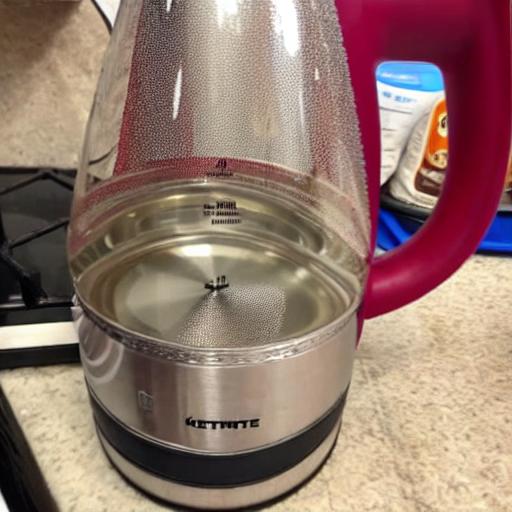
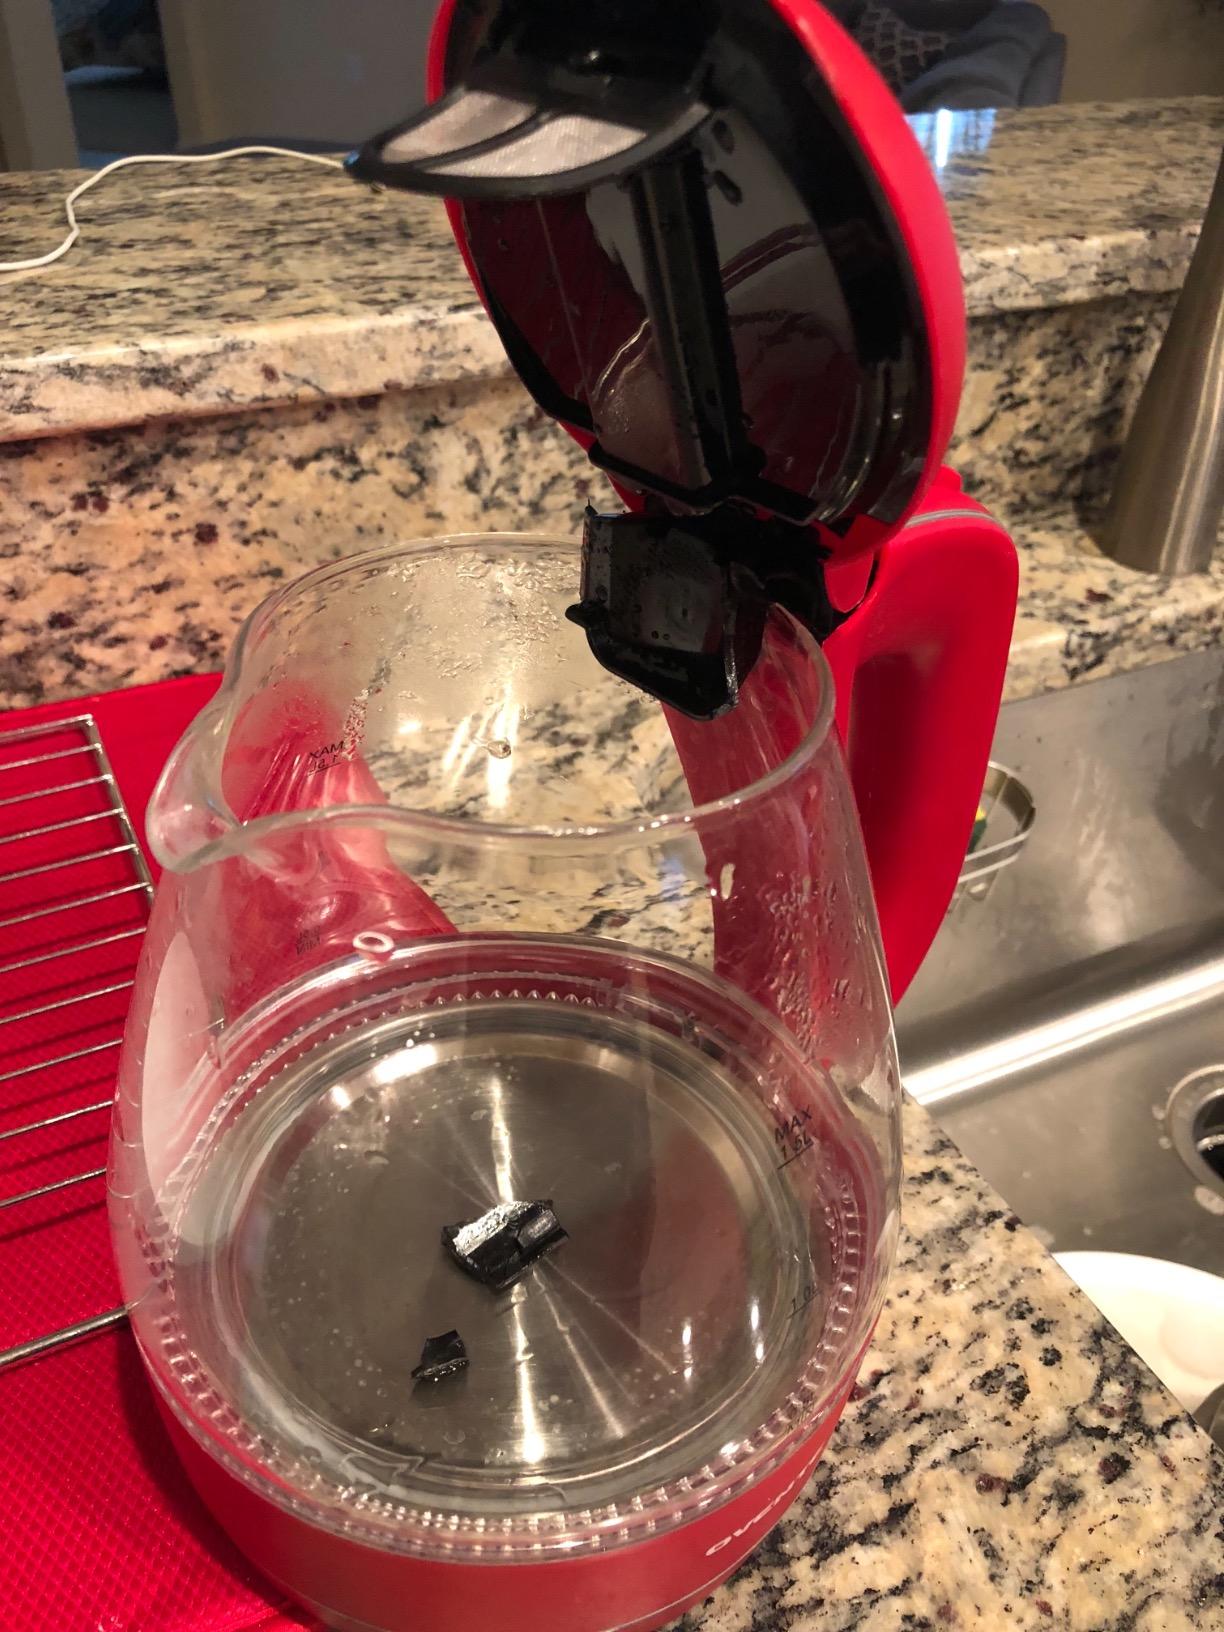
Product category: items_kettle
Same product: no